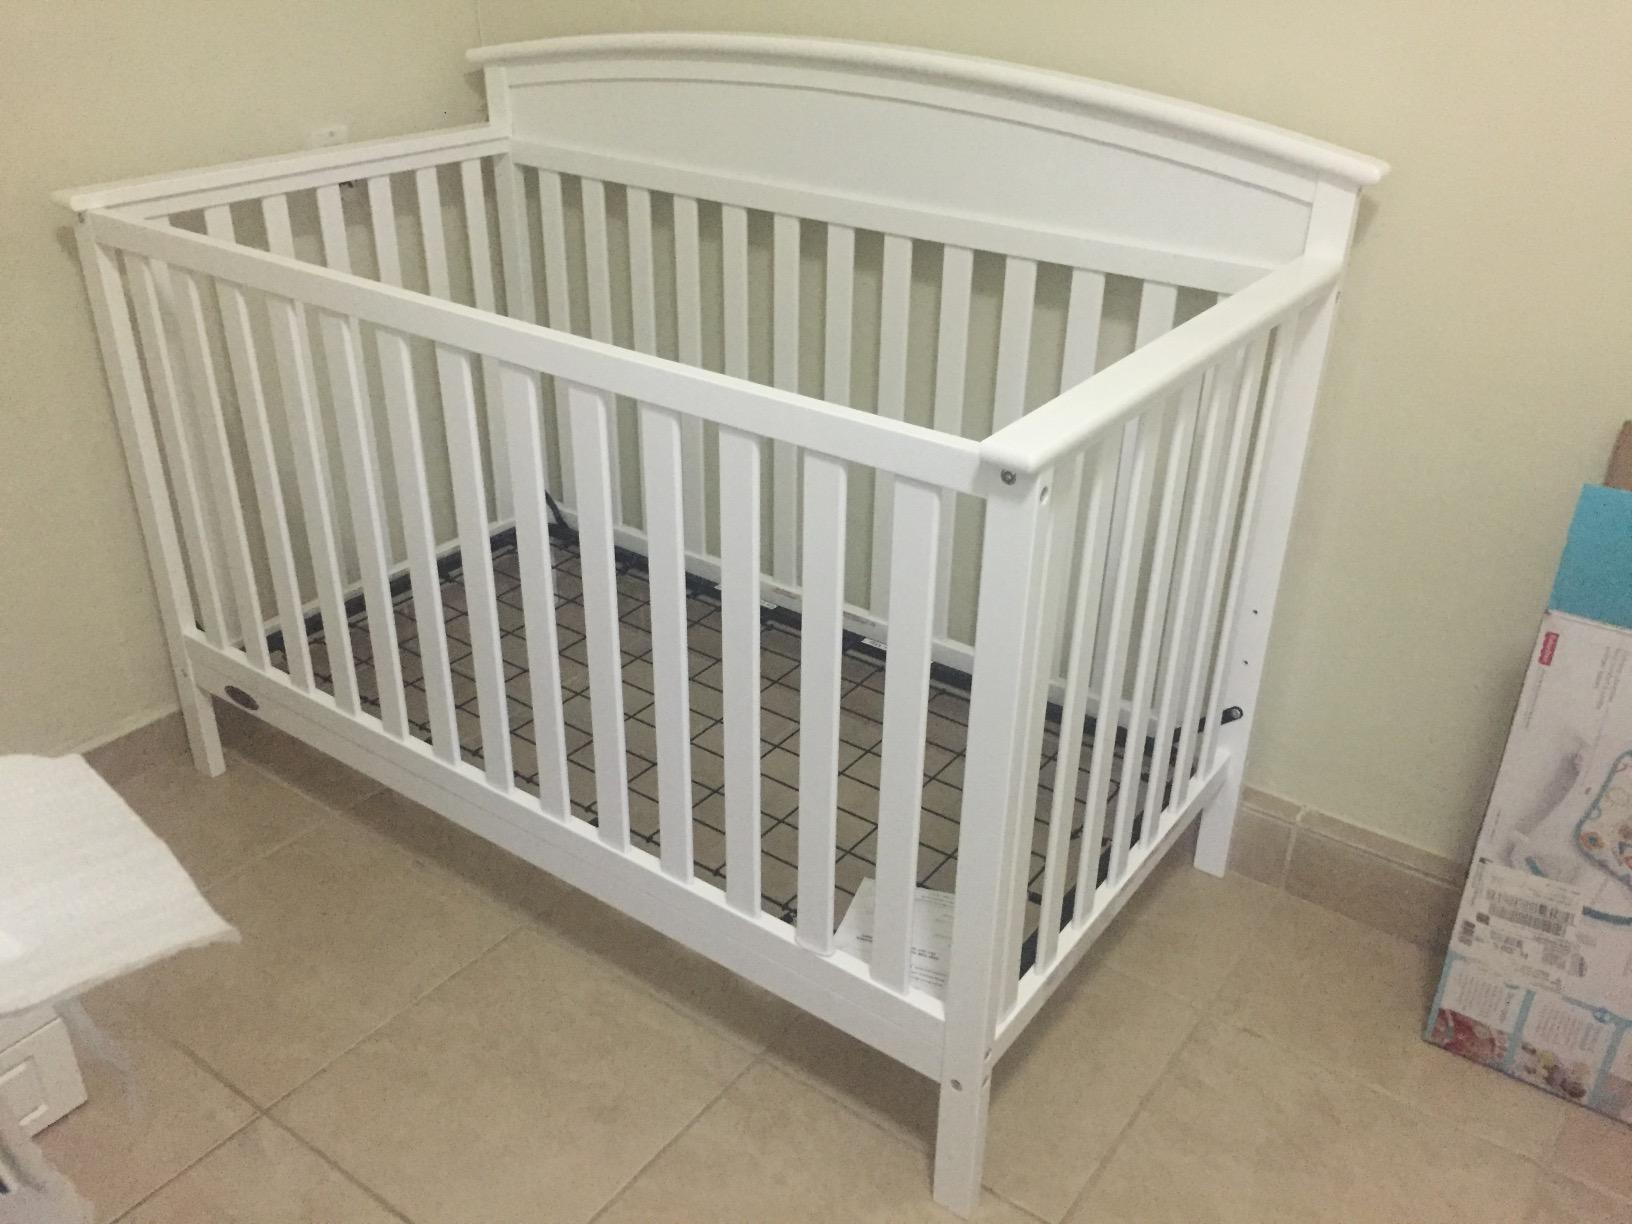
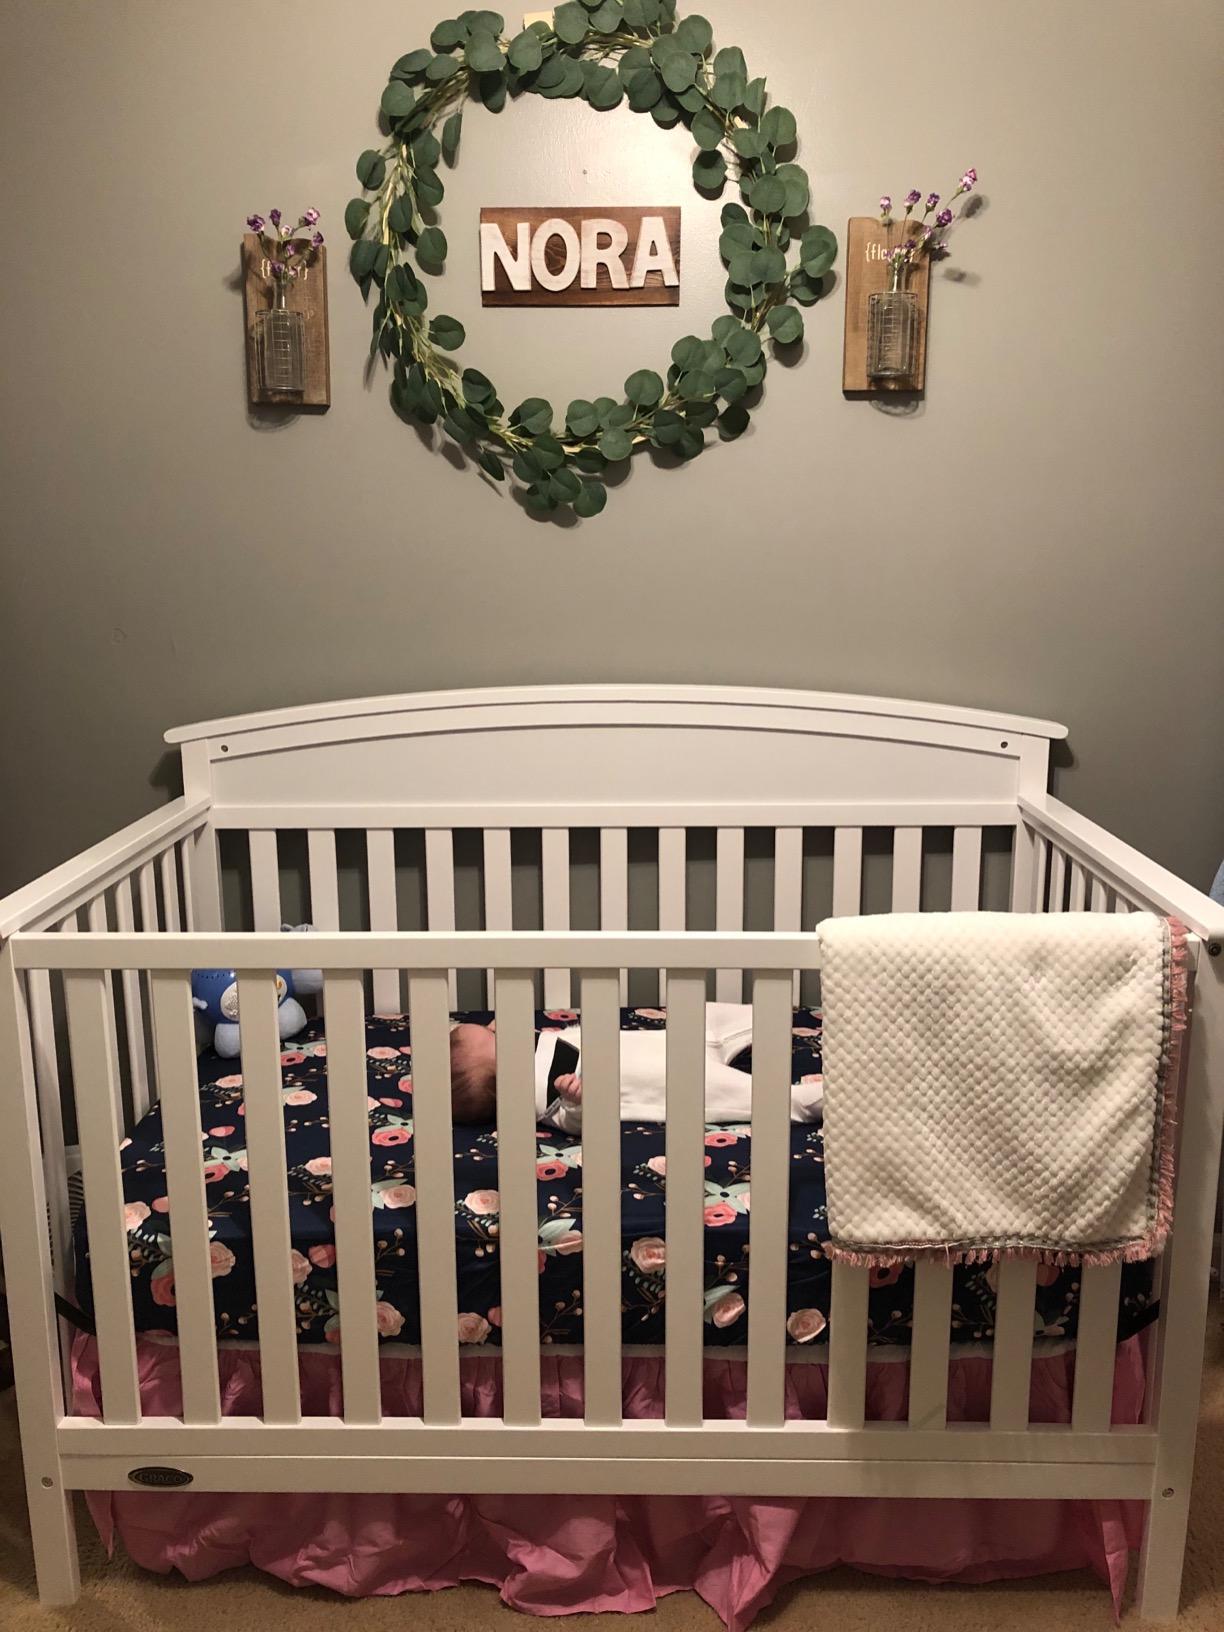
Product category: products_crib
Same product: yes